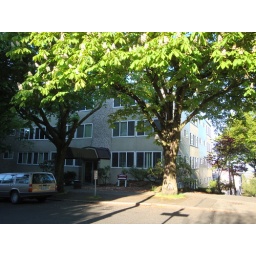
My windows are just above the awning and to the right. Behind the building is downtown, the Space Needle, etc.